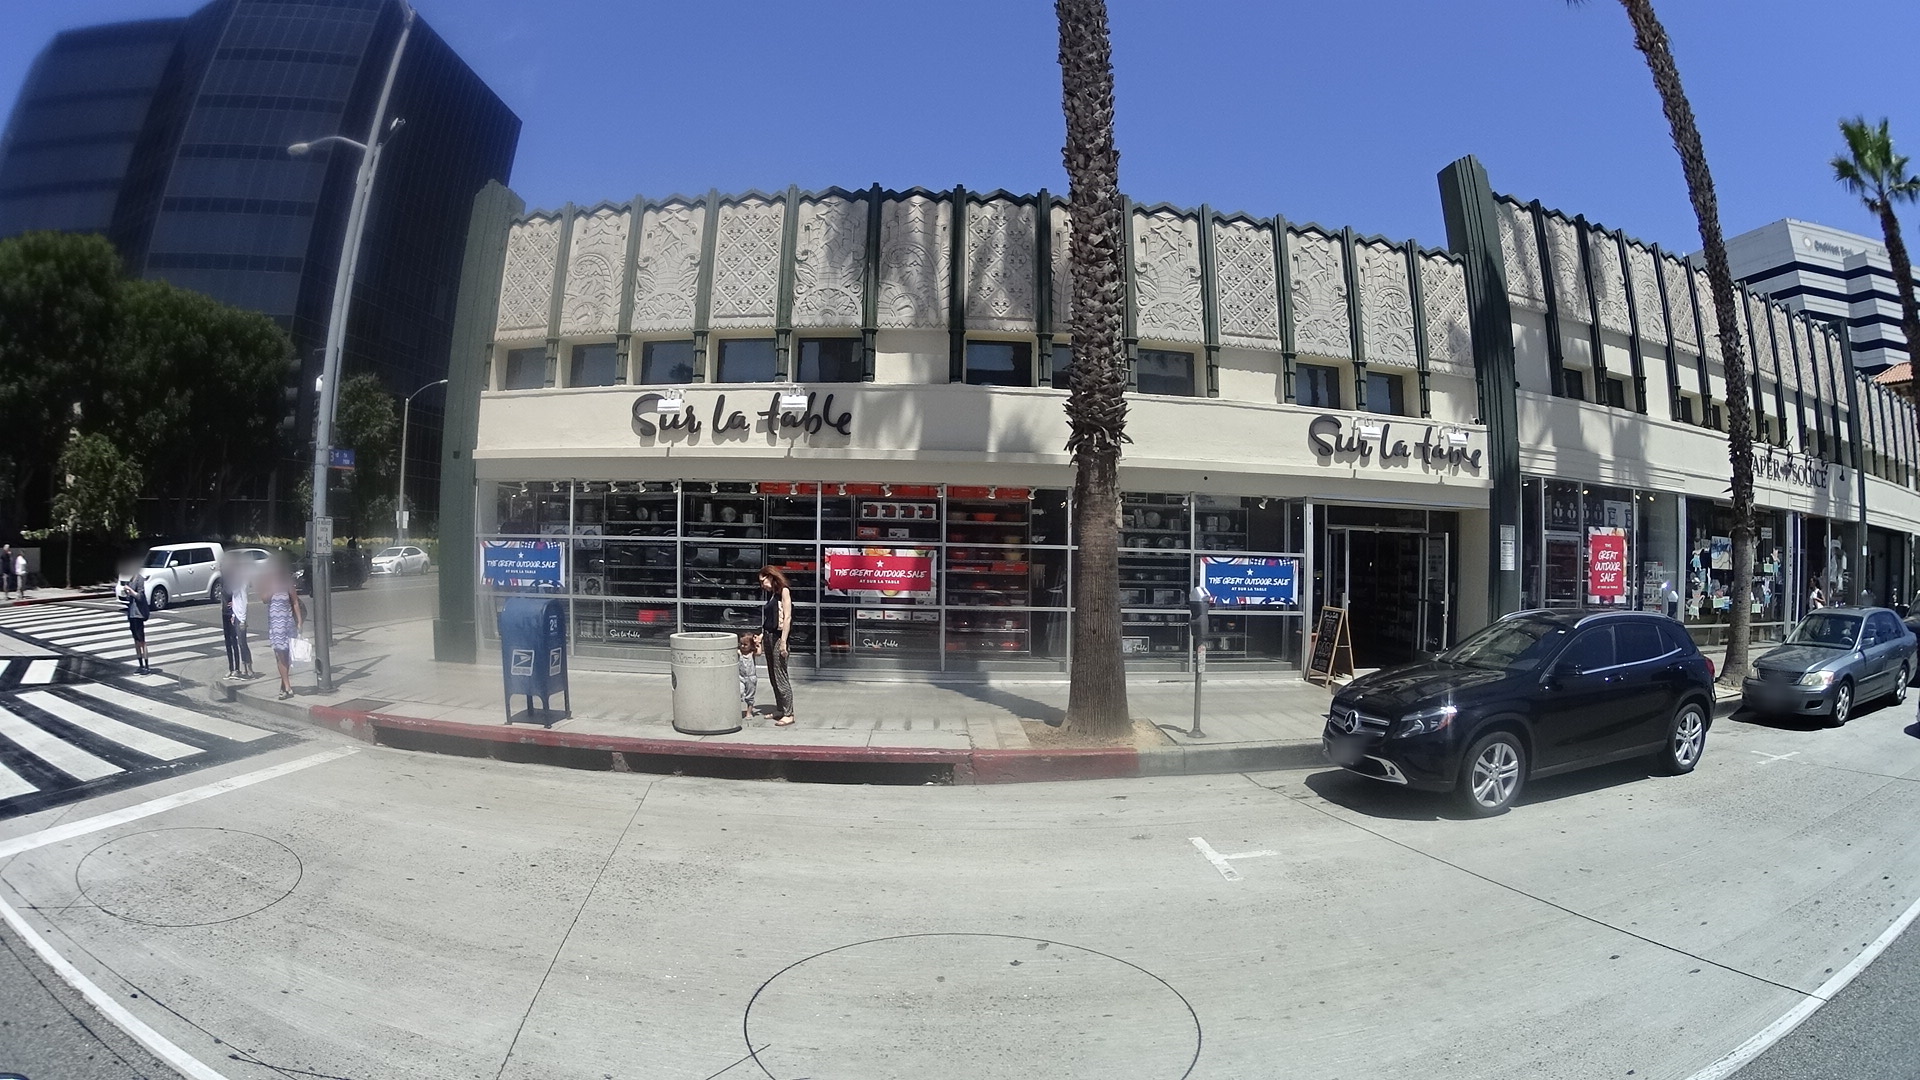
Feature: Storefront
State: California
Country: United States
Date: 2017-06-16T10:33:15+00:00
Coordinates: 34.019, -118.499